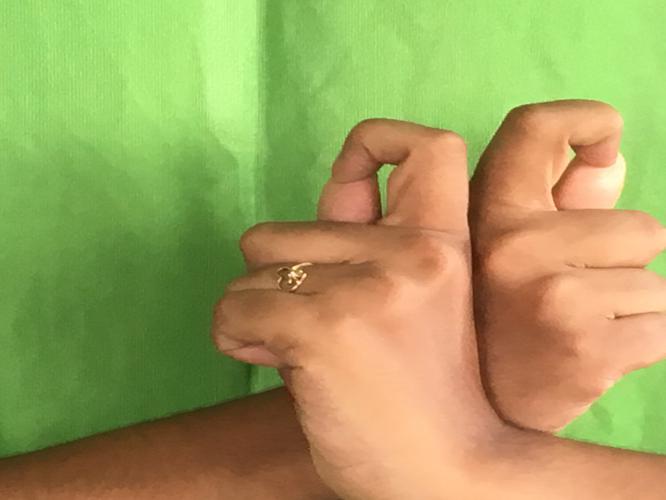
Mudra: Berunda
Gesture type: double_hand